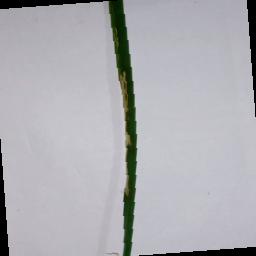
Label: Rice___Brown_Spot